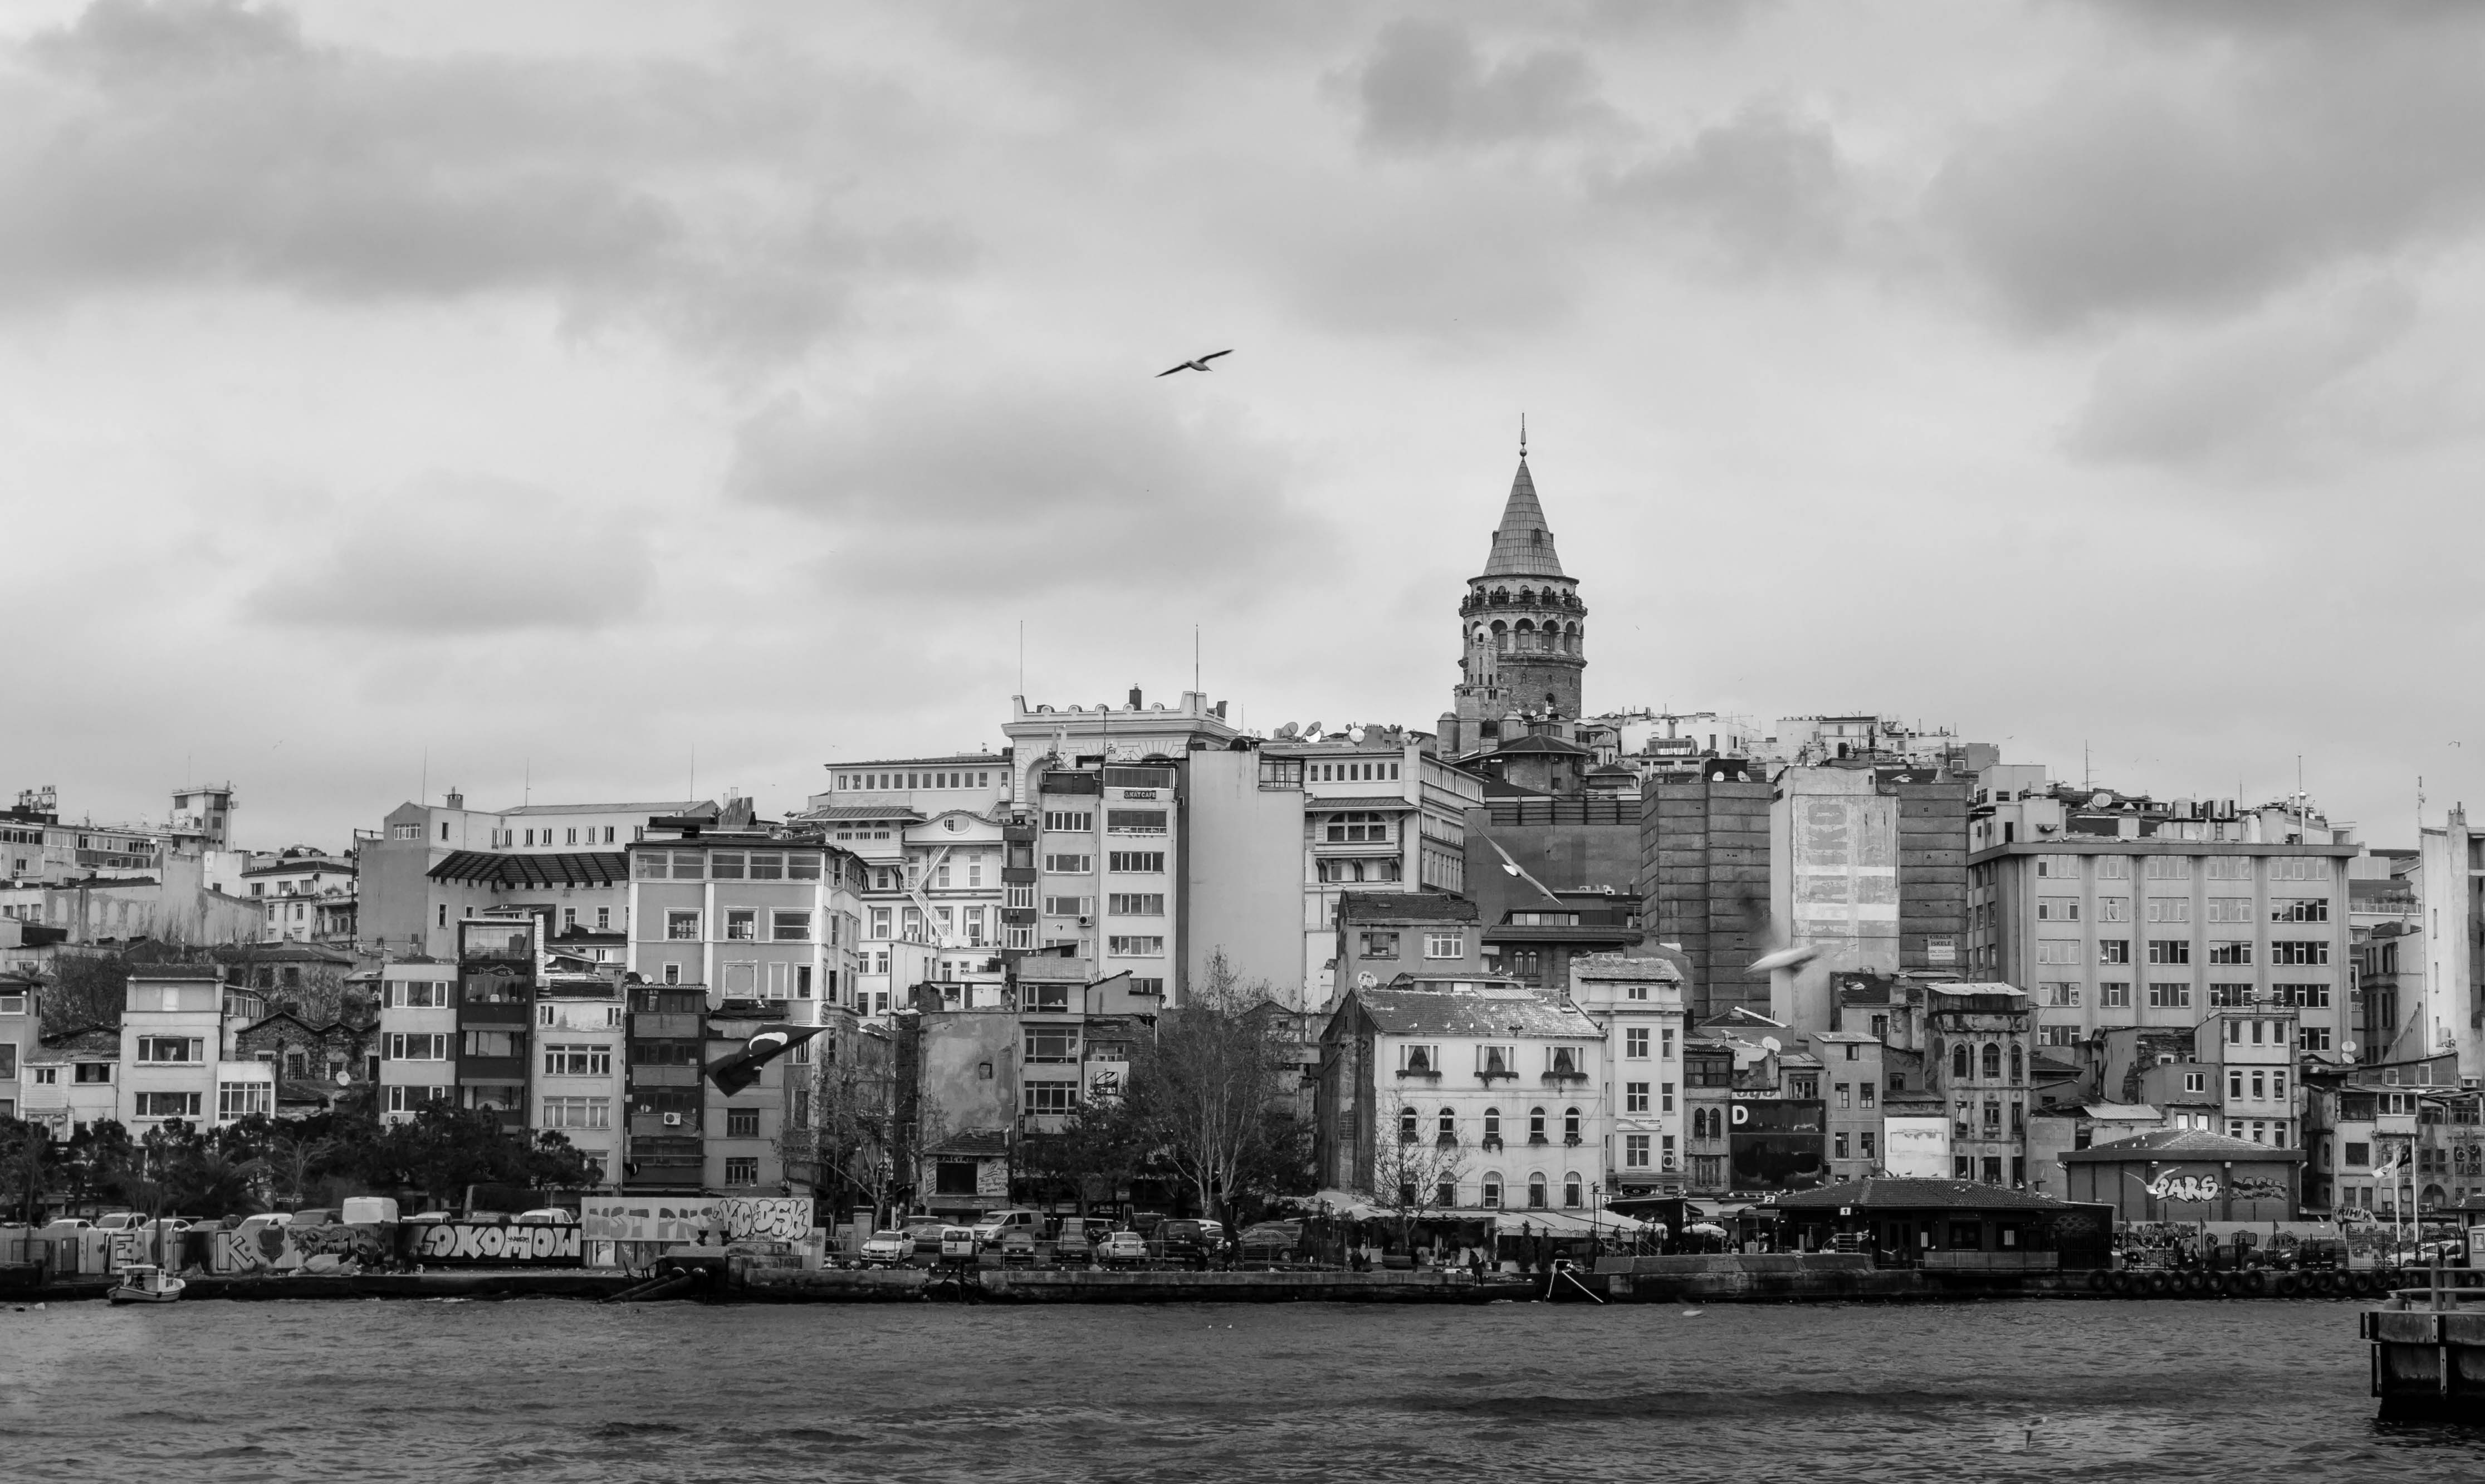
landscape, black and white, architecture, sky, skyline, photography, building, old, city, seagull, cityscape, panorama, vehicle, peace, monochrome, tower block, date, turkey, marine, istanbul, galata, waters, city center, galata bridge, emin n, galata tower, urban area, monochrome photography, schema, ista, human settlement